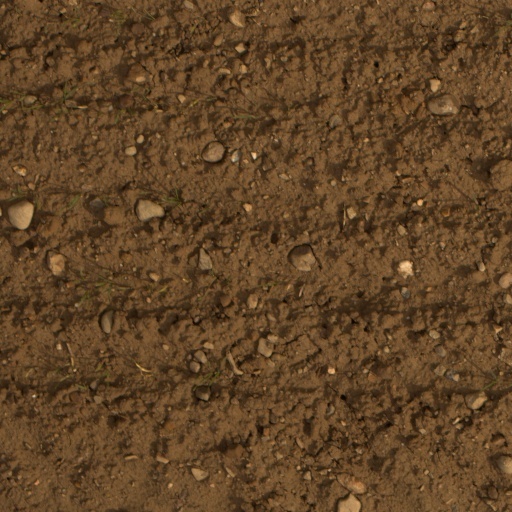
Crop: wheat